Missionary

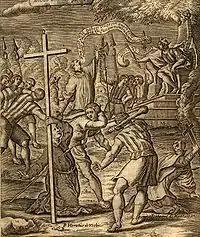
Jesuits who were martyred by the Araucanian Indians in Elicura in 1612 CE

Much contemporary Catholic missionary work has undergone profound change since the Second Vatican Council of 1962–1965, with an increased push for indigenization and inculturation, along with social justice issues as a constitutive part of preaching the Gospel.